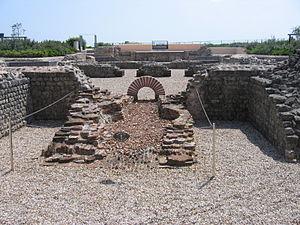
L'Eure est un département français de la région Normandie. Il tire son nom de l'Eure, rivière qui le traverse avant de rejoindre la Seine. L'Insee et La Poste lui attribuent le code 27. Sa préfecture est Évreux.
Le Vieil-Évreux est une commune française située dans le département de l'Eure, en région Normandie.